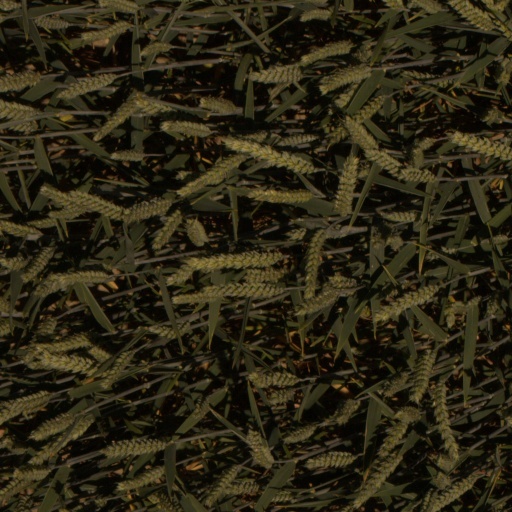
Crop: wheat